Paramonov Mill

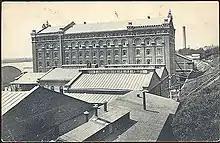
The mill in a pre-1917 photograph

Paramonov Mill was a grain mill in Rostov-on-Don, Russia. Its ruins currently stand on the corner of and 7th of February Lane (formerly Posokhov Lane). The Russian entrepreneur the mill was owned for a time.